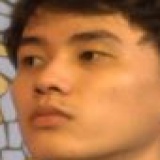
ca sĩ Doãn Hiếu